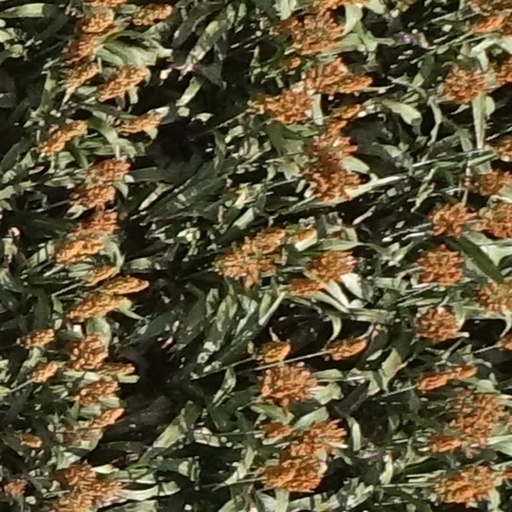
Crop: sorghum